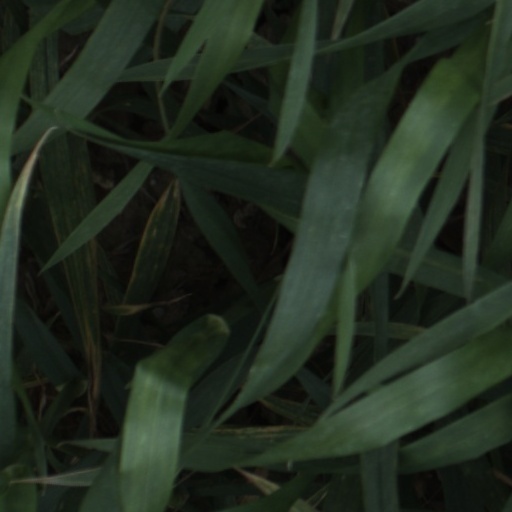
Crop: wheat